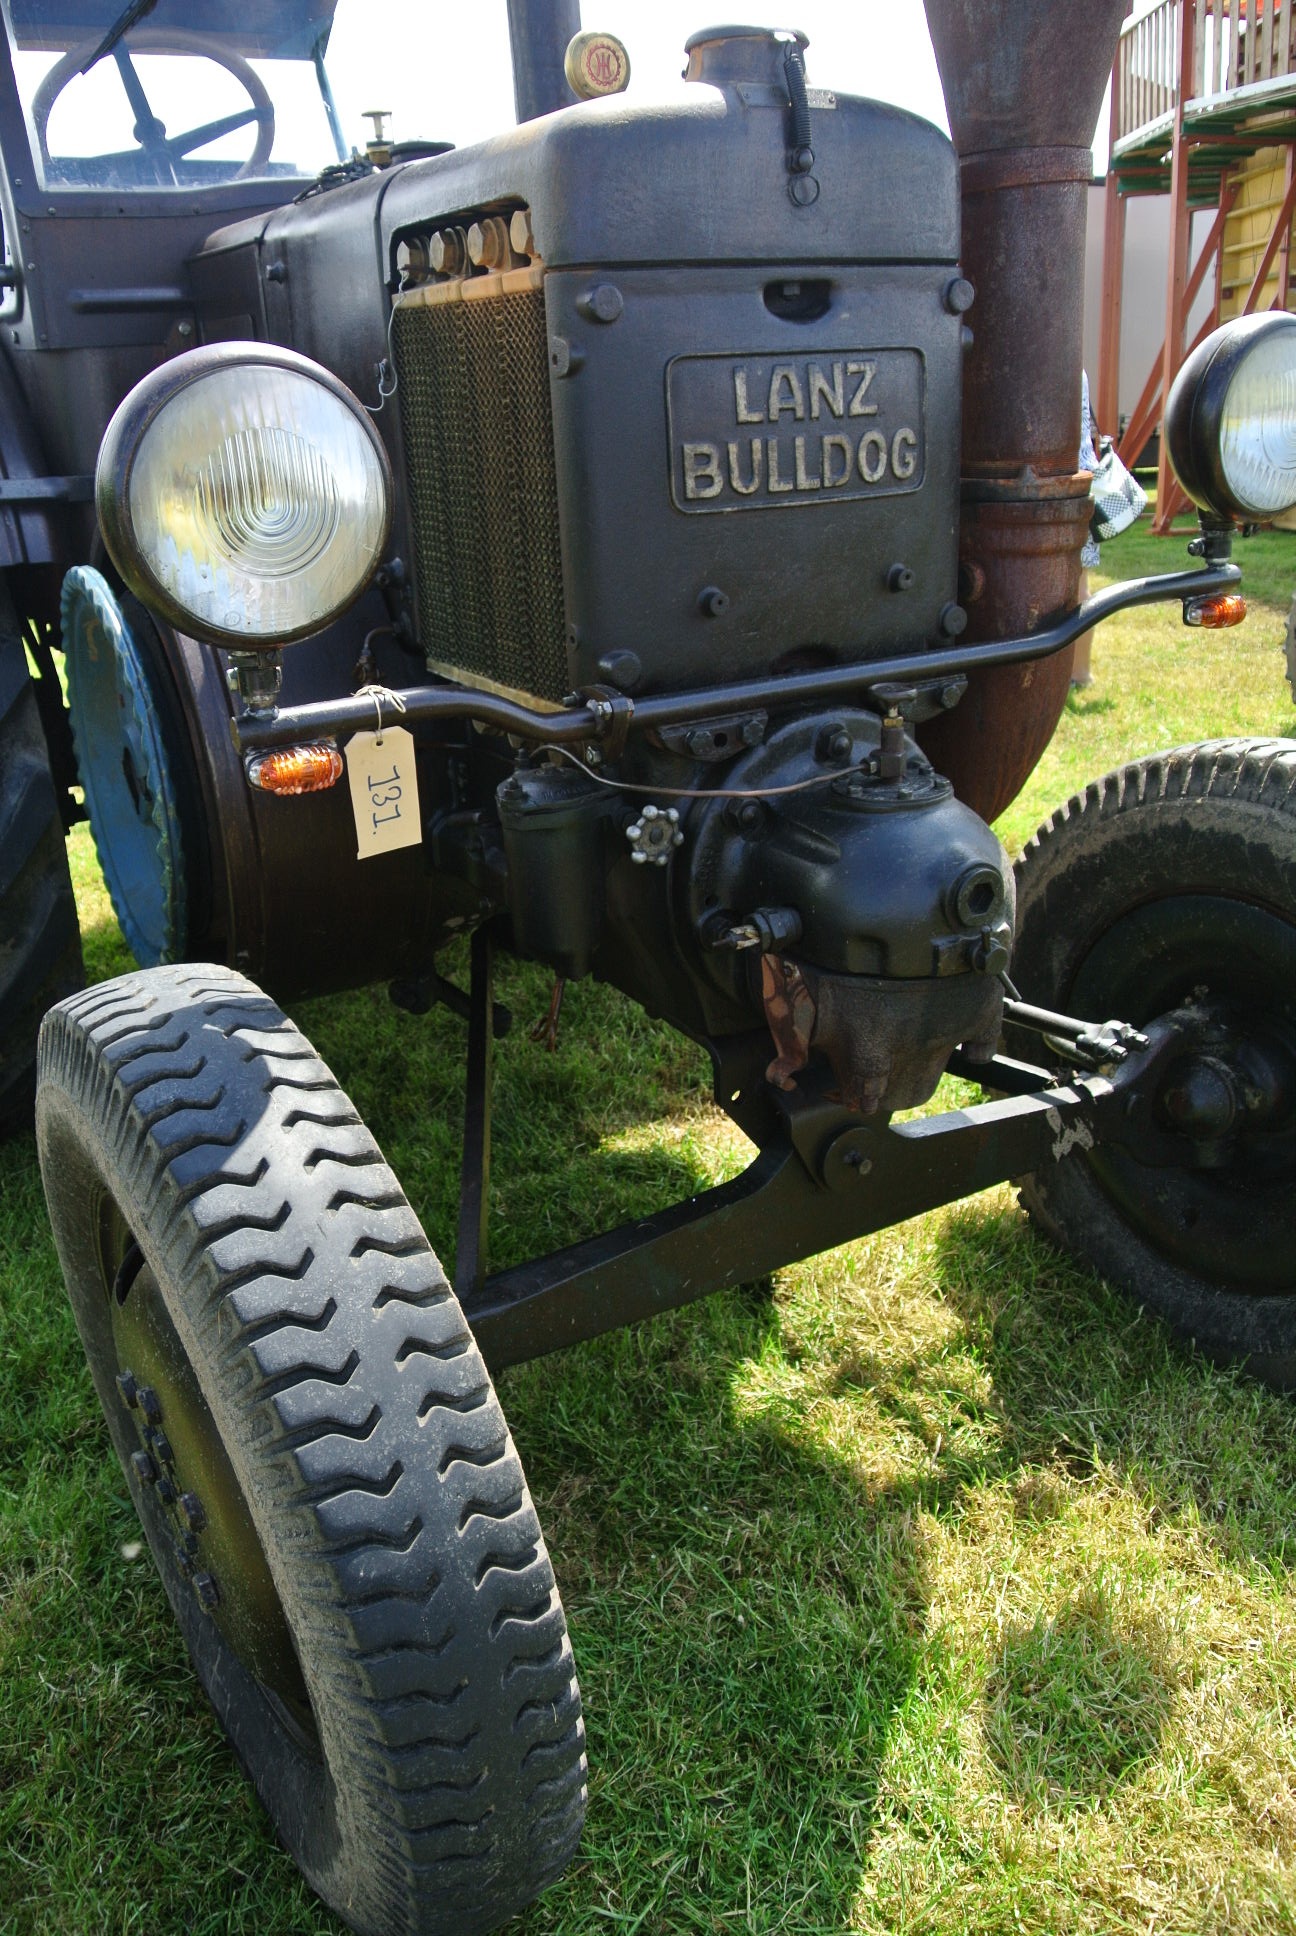
car, tractor, farm, lawn, wheel, jeep, vehicle, agriculture, tire, bumper, oldtimer, tractors, arable, commercial vehicle, working machine, city car, agricultural machinery, agricultural tractor, off road vehicle, lanz bulldog, land vehicle, automobile make, automotive exterior, automotive tire, off roading